Kilo-class submarine

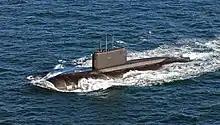
Russian Project 877 in the English Channel in 2018

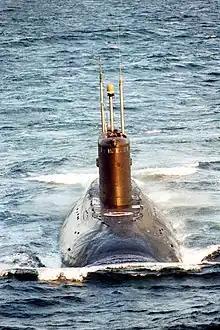
A Russian Kilo-class submarine underway on the surface

The Kilo-class submarines are a group of diesel-electric attack submarines designed by the Rubin Design Bureau in the Soviet Union in the 1970s and built originally for the Soviet Navy.